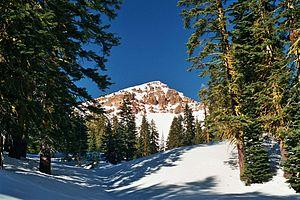
Le mont Tehama, Mount Tehama en anglais, est un volcan andésitique éteint situé à l'extrémité méridionale de la chaîne des Cascades dans le Nord de la Californie. Il se trouve à la frontière entre les comtés de Shasta et de Tehama, au sein du parc national volcanique de Lassen. Après avoir été actif entre 600 000 et 400 000 ans avant notre ère et avoir atteint plus de 3 300 mètres d'altitude, il a été fortement érodé. Il est désormais constitué par les restes d'une caldeira et Brokeoff Mountain, le sommet principal situé sur son rebord occidental, s'élève à 2 815 mètres d'altitude, derrière un autre volcan du parc, le pic Lassen, apparu il y a 28 000 ans à moins de sept kilomètres au nord. Alors que la région est durablement colonisée dès le début du XIXᵉ siècle, les propriétés géophysiques puis le potentiel touristique du volcan sont exploités économiquement entre le milieu de ce siècle et du suivant. Le panorama depuis le sommet est très prisé et la randonnée pédestre comme à skis restent populaires, grâce aux fortes chutes de neige en hiver.